Borten's Cabinet

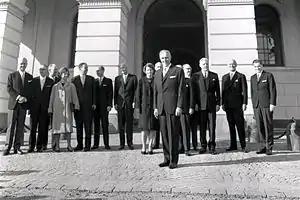
Prime Minister Borten with his cabinet on 21 October 1965 outside the Royal Palace.

Borten's Cabinet governed Norway between 12 October 1965 and 17 March 1971. The cabinet was led by Per Borten and consisted of the Conservative Party, the Centre Party, the Liberal Party and the Christian Democratic Party. It had the following composition: